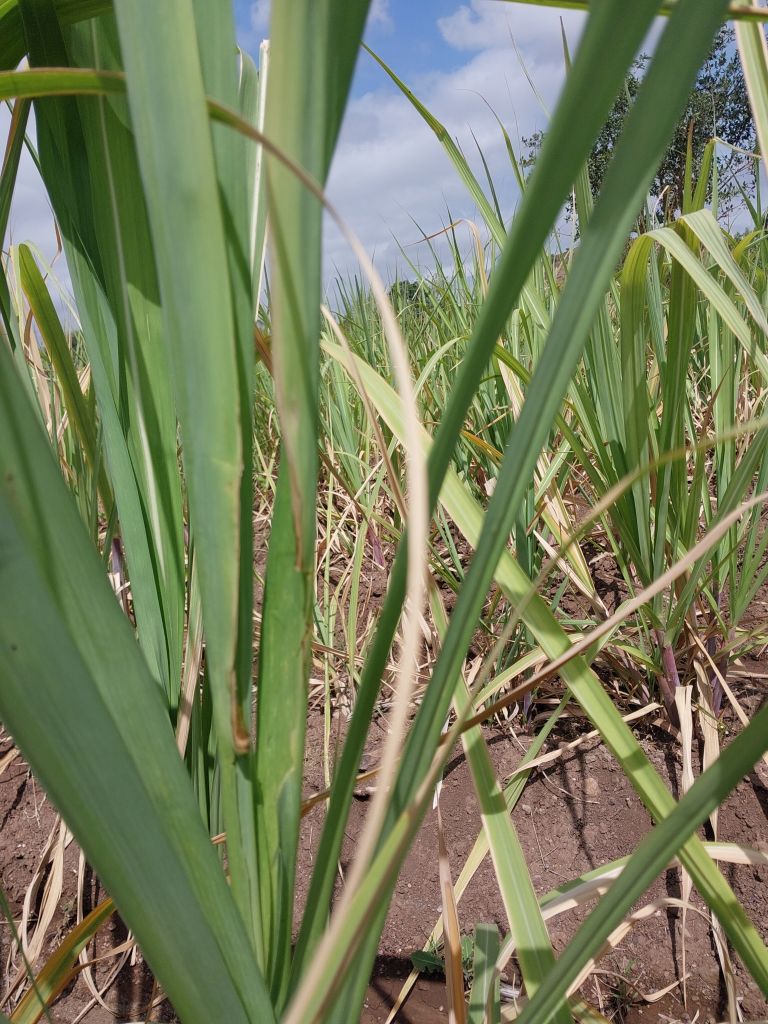
Label: Pokkah Boeng